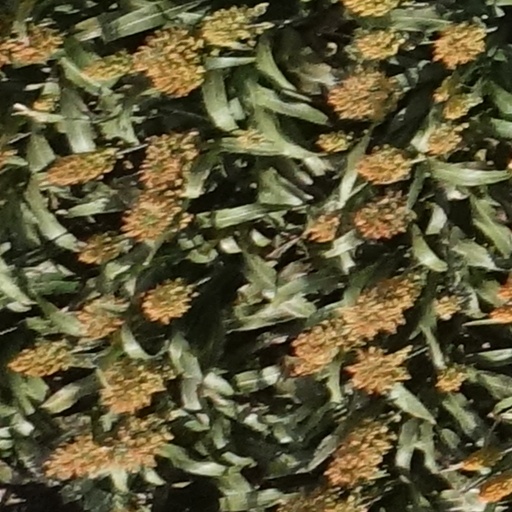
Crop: sorghum